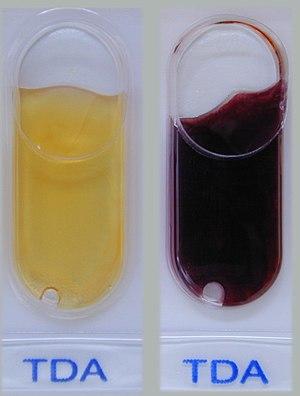
TDA API20E
La tryptophane désaminase est une oxydoréductase capable de catalyser la libération du groupement amine primaire du tryptophane avec production d'acide indole-pyruvique, d'ammoniac et d'un coenzyme réduit, selon la réaction :